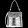
Label: Bag